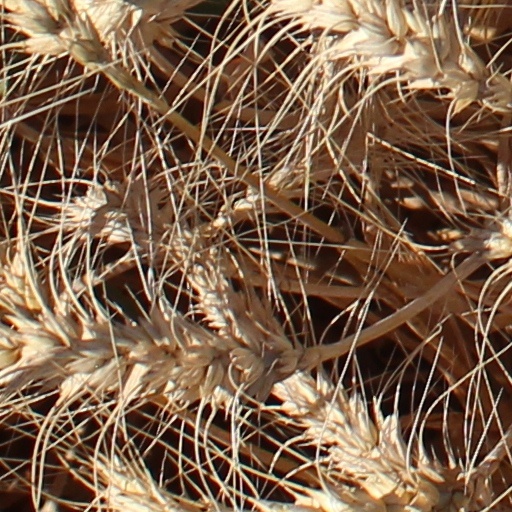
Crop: wheat